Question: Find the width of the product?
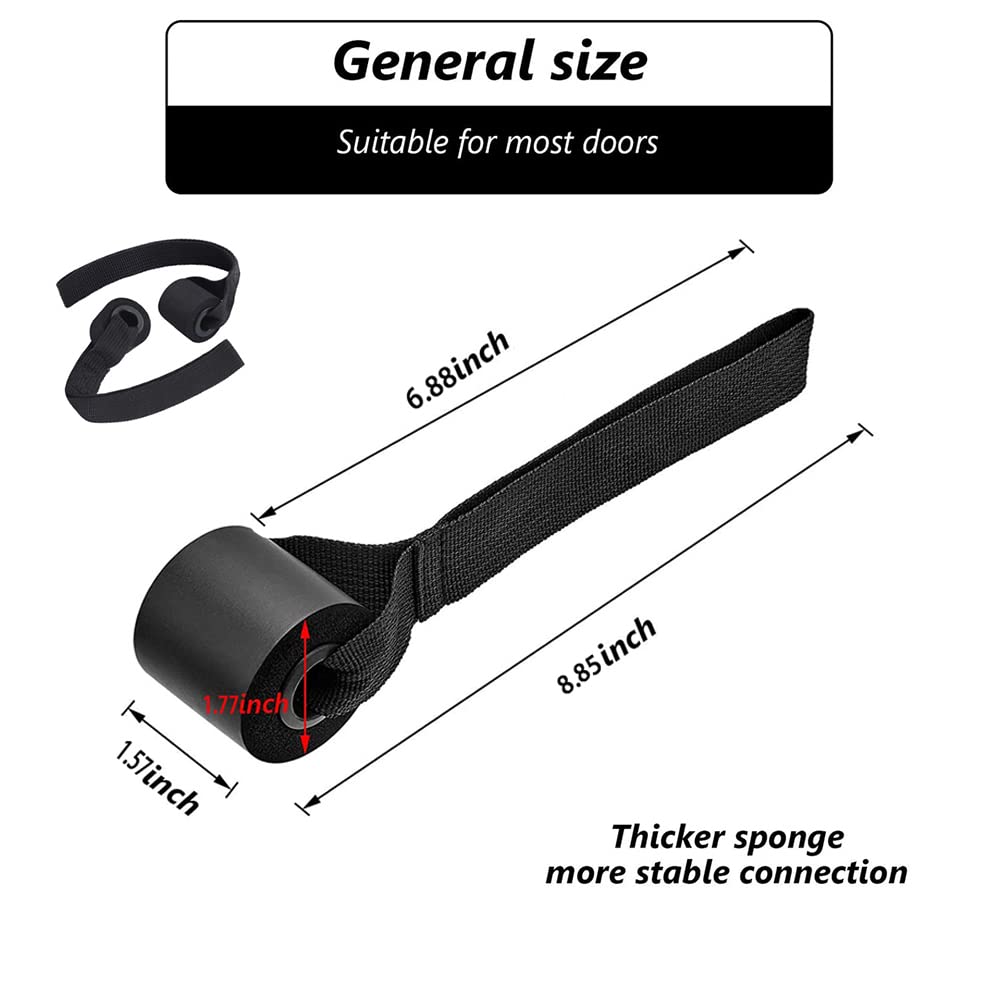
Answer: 1.57 inch